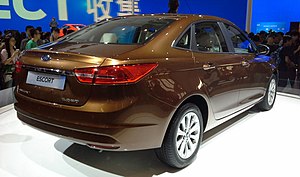
Ford Escort (Kina)
Ford Escort er en bilmodel fra Ford Motor Company, som første gang blev præsenteret som prototype på Shanghai Auto Show 2013.